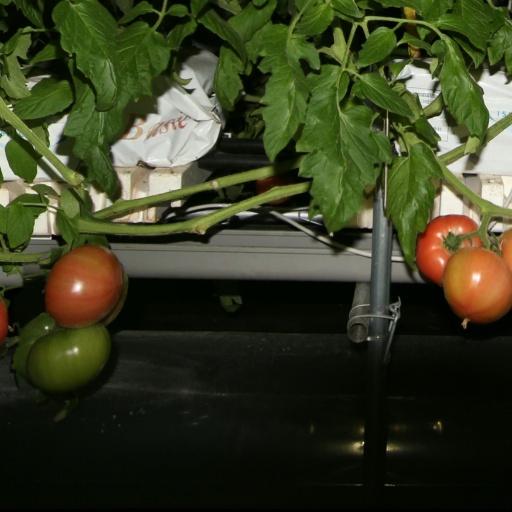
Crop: tomato